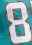
Number: 8